Spyker Squadron

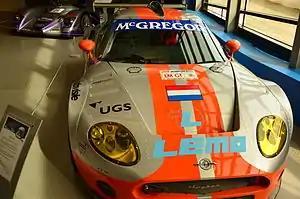
The Spyker C8 Double-12R at the Coventry Transport Museum in 2011.

Reiter Engineering developed the Spyker C8 Double-12R to compete in the 2002 24 Hours of Le Mans GT class. The team debuted the car at the 2002 12 Hours of Sebring with Derek Hill, Peter Kox and Hans Hugenholtz. The team retired after four hours due to accident damage. At the 24 Hours of Le Mans the team retired over halfway through the race. A valve problem in the BMW engine caused the retirement.